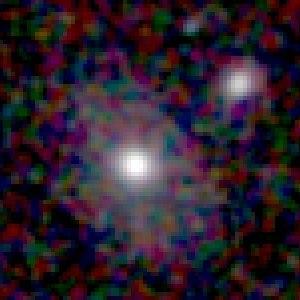
La galaxie NGC 37.
NGC 37 est une galaxie lenticulaire située dans la constellation du Phénix à environ 437 millions d'années-lumière de la Voie lactée. Elle a été découverte par l'astronome britannique John Herschel en 1836. D'un diamètre d'environ 44,5 kpc, elle est âgée d'environ 12,9 milliards d'années.